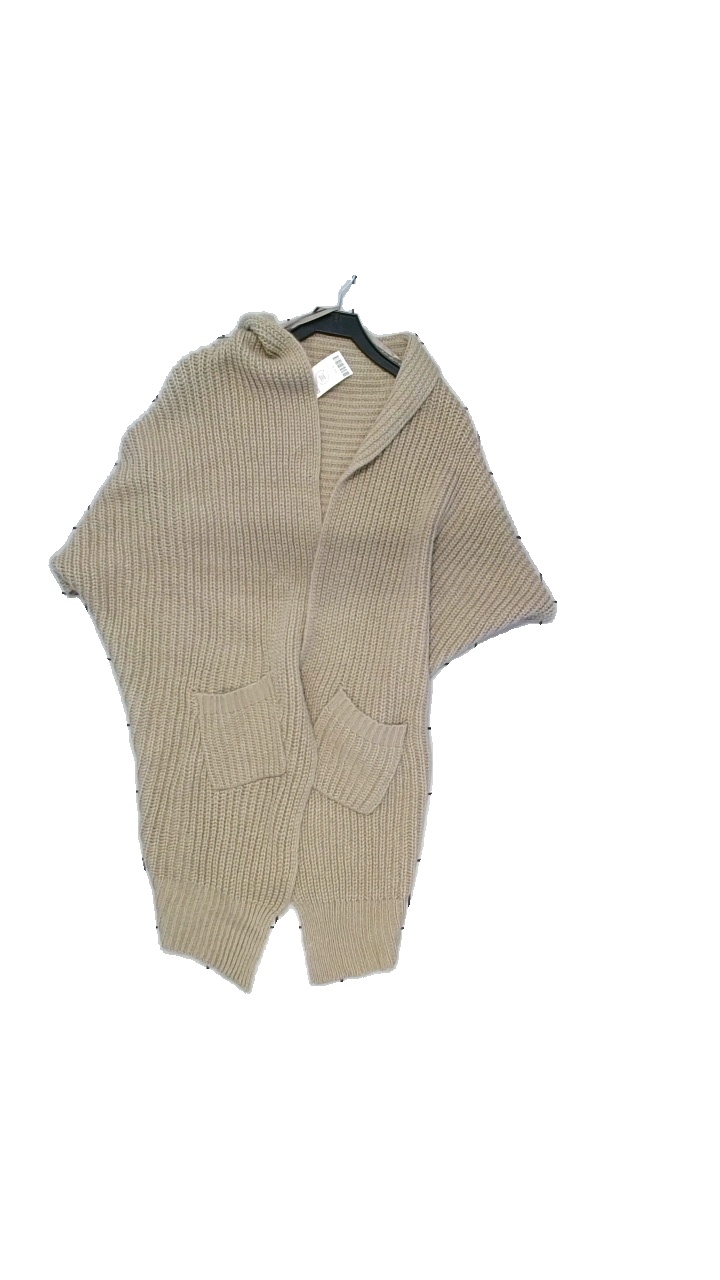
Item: Sweater (Ladies)
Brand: Lindex
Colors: Brown
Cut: Oversize, Long
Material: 70% acrylic, 30% wool
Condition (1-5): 5
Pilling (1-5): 3
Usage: Reuse
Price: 100-150